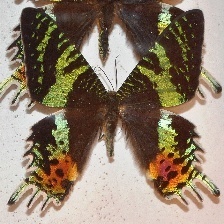
Species: MADAGASCAN SUNSET MOTH